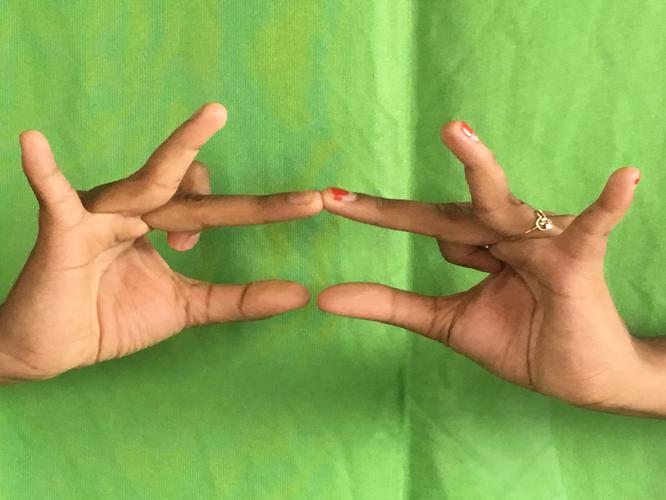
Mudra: Sakata
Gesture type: double_hand